Catherine Mary Stewart

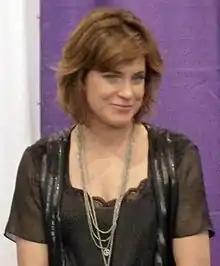
Stewart in 2012

In 1980, Stewart landed a role in "The Apple", a musical science fiction cult film. During the production of "The Apple", the director Menahem Golan took issue with her original name Mary Nursall and insisted she change it, which she did using her mother's maiden name.